Military of Goryeo

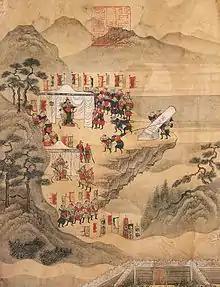
General Yun Kwan (1040–1111) and his army.

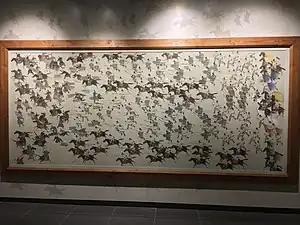
Byeolmuban routing the Jurchens.

The Jurchens in the Yalu River region were tributaries of Goryeo since the reign of Wang Kŏn, who called upon them during the wars of the Later Three Kingdoms period, but the Jurchens switched allegiance between Liao and Goryeo multiple times, taking advantage of the tension between the two nations; posing a potential threat to Goryeo's border security, the Jurchens offered tribute to the Goryeo court, expecting lavish gifts in return.